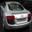
Label: automobile